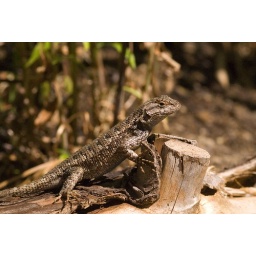
Western Fence Lizard (sceloporus occidentalis)He (or she) helps me water by running around and posing.